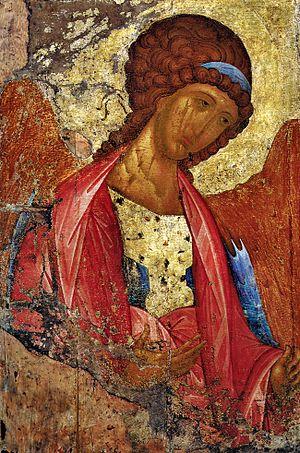
Les couleurs de l'icône peuvent être décrites dans une approche artistique. Outre l'impression visuelle qu'elles produisent sur le spectateur, elles s'adressent à sa sensibilité et donnent une signification à l'objet représenté par leurs caractères symboliques. Le dessin de l'icône s'adresse, par contre, à la raison, malgré sa stylisation et ses aspects émotifs.
Une icône, « image », est une représentation de personnages saints dans la tradition chrétienne. L'icône possède un sens théologique profond qui la différencie de l'image pieuse. L'icône est complètement intégrée dans la catéchèse orthodoxe mais aussi dans celle des Églises catholiques orientales qui ont préservé la tradition de l'icône ainsi que dans une partie de l'Église catholique occidentale et dans les Églises non-chalcédoniennes. En devenant objets de vénération pour les fidèles, les icônes ont été soumises, dès le VIIIᵉ siècle, par les Églises de la Pentarchie, à de sévères contraintes artistiques. Jusqu'à nos jours, ces canons se sont perpétués, assurant l'étonnante continuité de cette peinture dédiée à la gloire de Dieu.
La Déisis de la Dormition de Zvenigorod ou le registre de Zvenigorod est un registre de trois icônes représentant le Sauveur, l'Archange saint Michel et saint Paul qui ont été conservées sur les 7 ou 9 icônes qui la composaient à l'origine. Elles sont toutes trois attribuées à Andreï Roublev. Elle fait partie des collections de la Galerie Tretiakov.
L'icône de la Trinité est une icône russe peinte par Andreï Roublev entre 1410 et 1427, dont le sujet est l'hospitalité d’Abraham, thème de l'Ancien Testament sur lequel se sont penchés les Pères de l'Église pour parler de la Trinité.
Andreï Roublev ou André Roublev, ou saint André l'Iconographe est un moine et peintre d'icônes russe du XVᵉ siècle. Il est né vers 1360-1370 et mort entre 1427 et 1430, probablement le 17 octobre 1428. Il a été canonisé en 1988, date du millénaire de la foi chrétienne en Russie, et est fêté le 4 juillet.
L'Archange Gabriel de Visotski est une des sept icônes datant de la fin du XIVᵉ siècle provenant de la déisis du monastère de Visotski, à Serpoukhov en Russie. Cette déisis est aussi désignée sous le terme de langue russe : Visotski tchin c'est-à-dire registre d'icônes de Visotski.